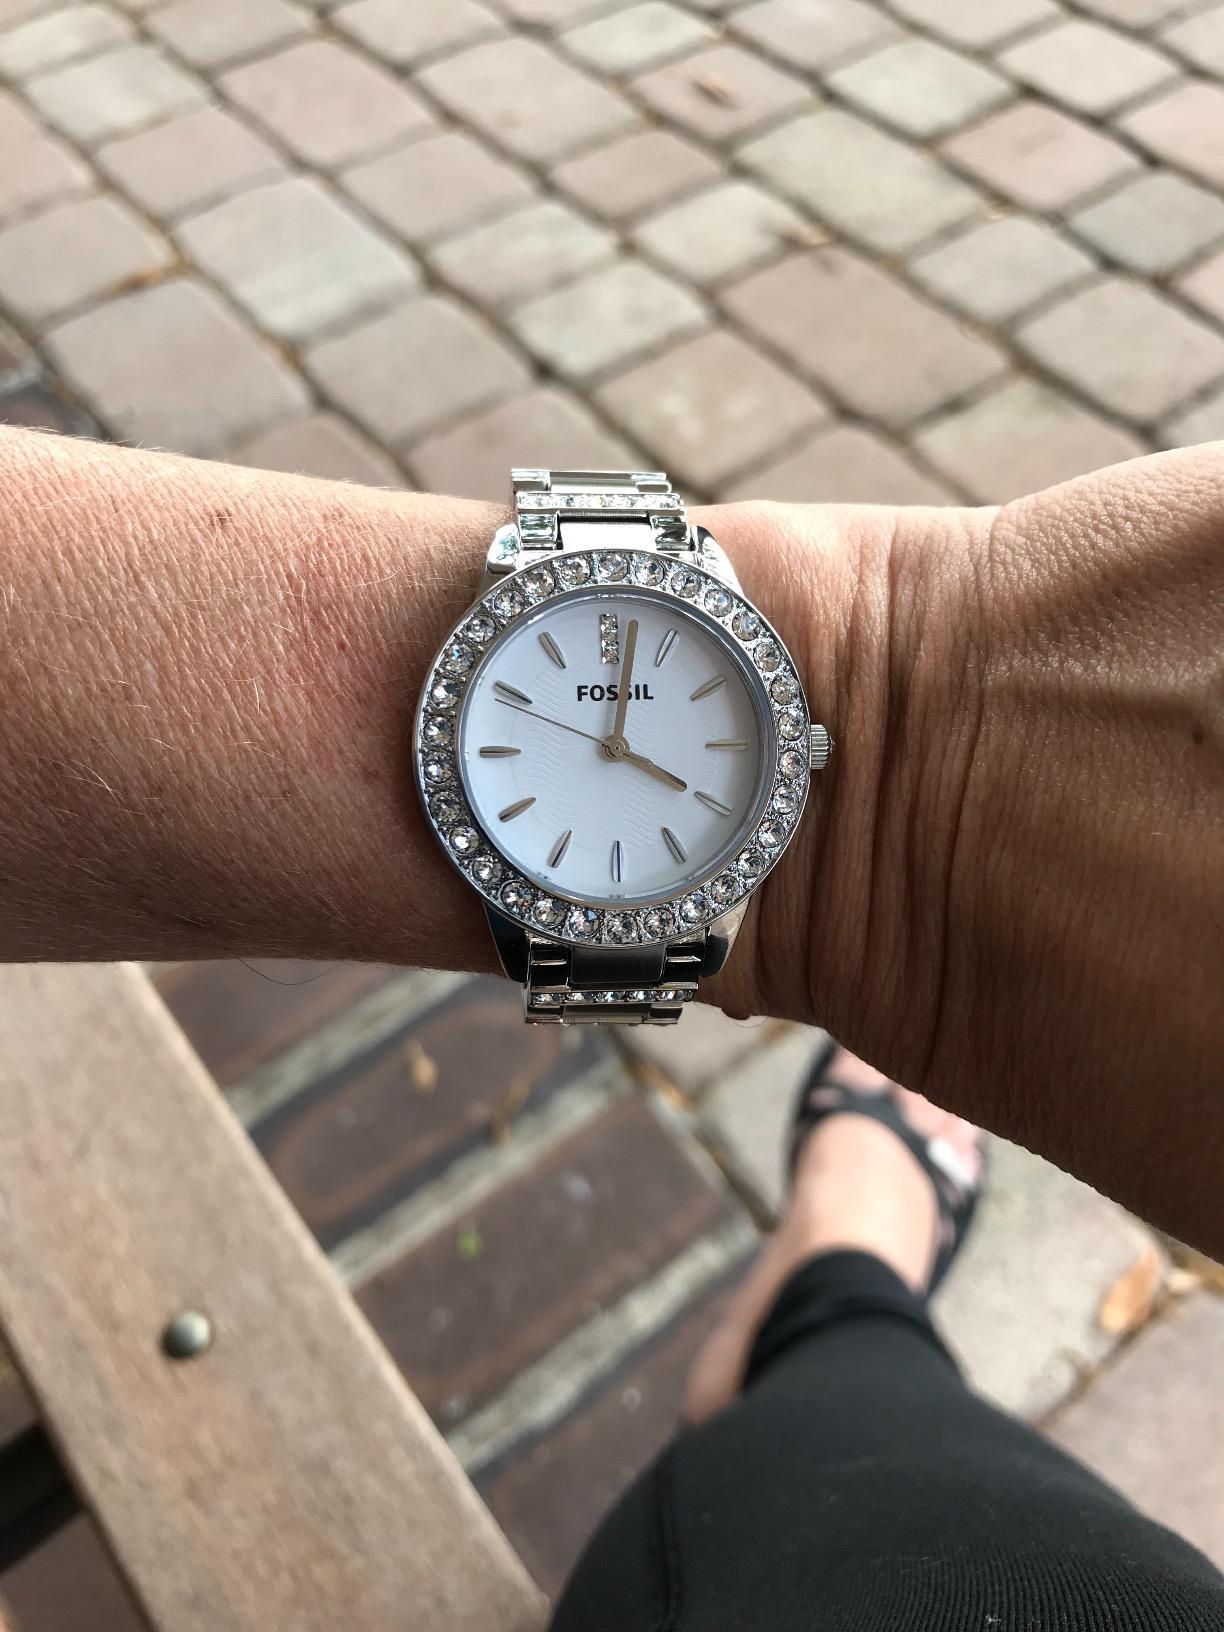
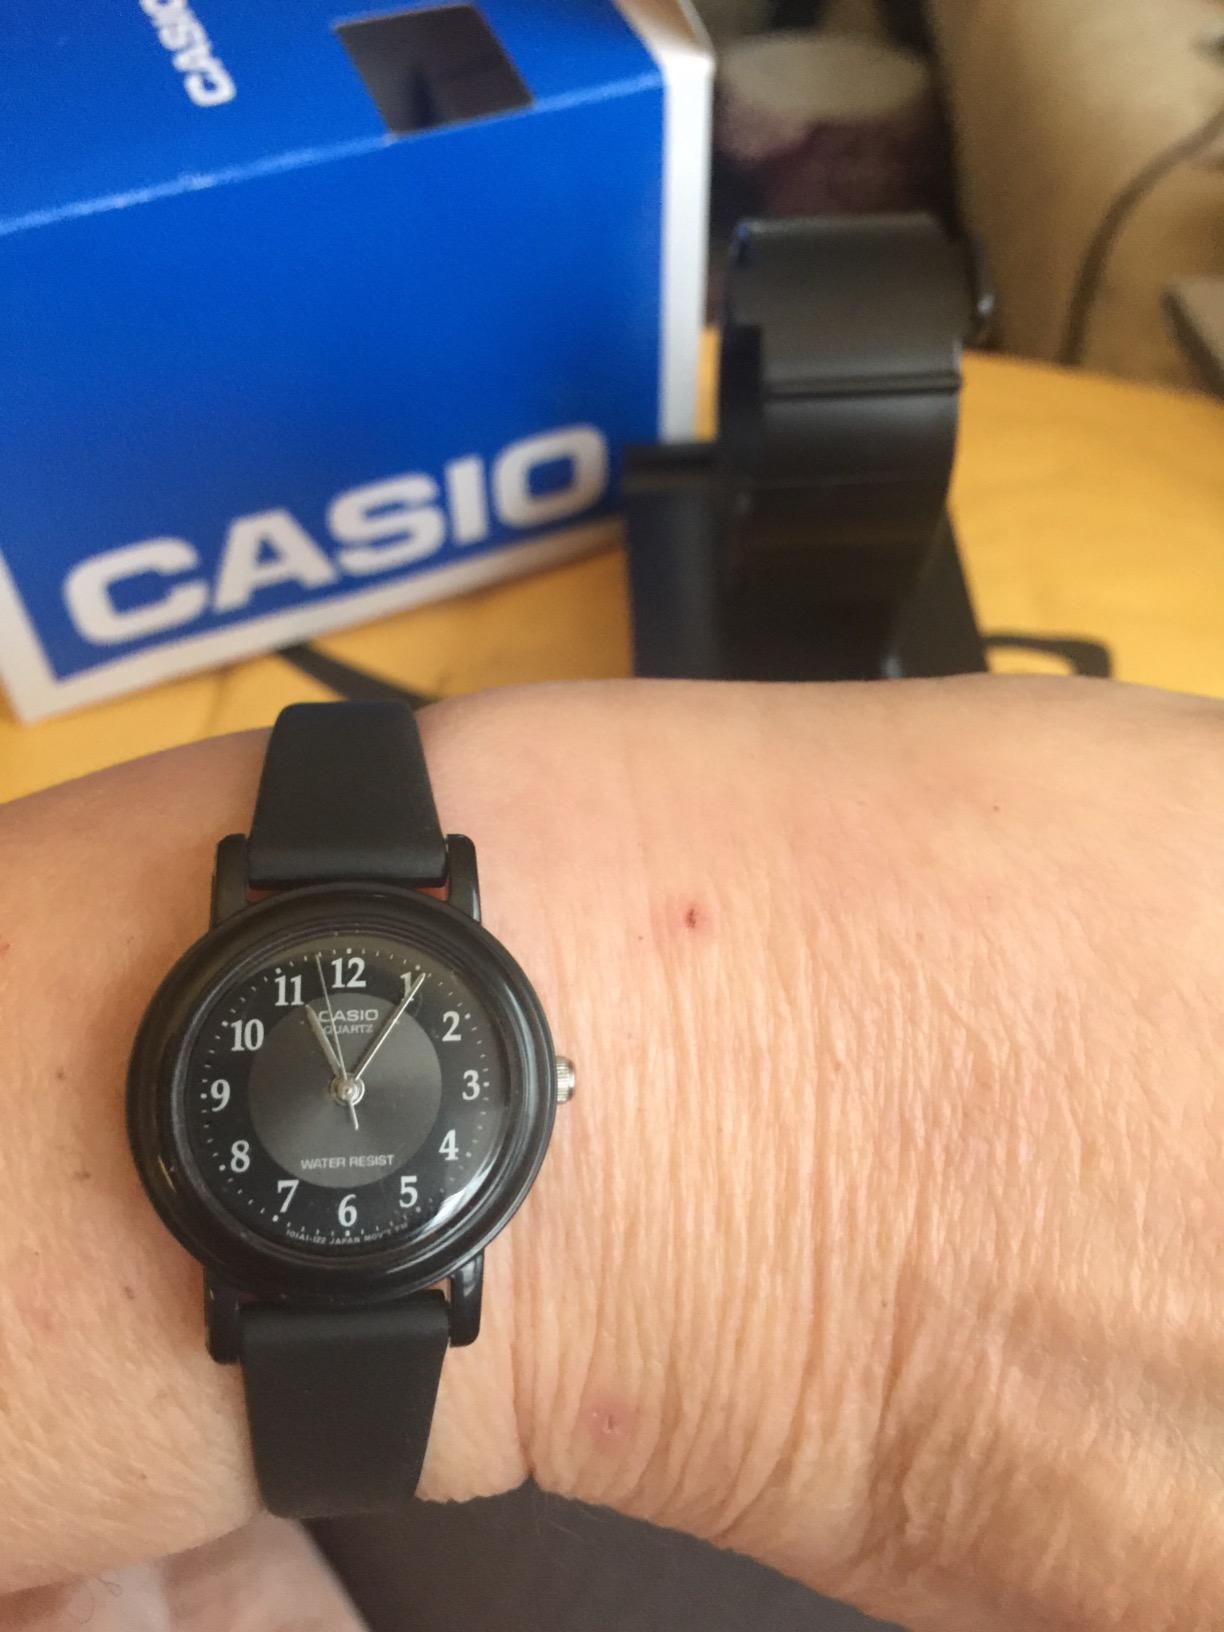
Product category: accessories_watch
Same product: no